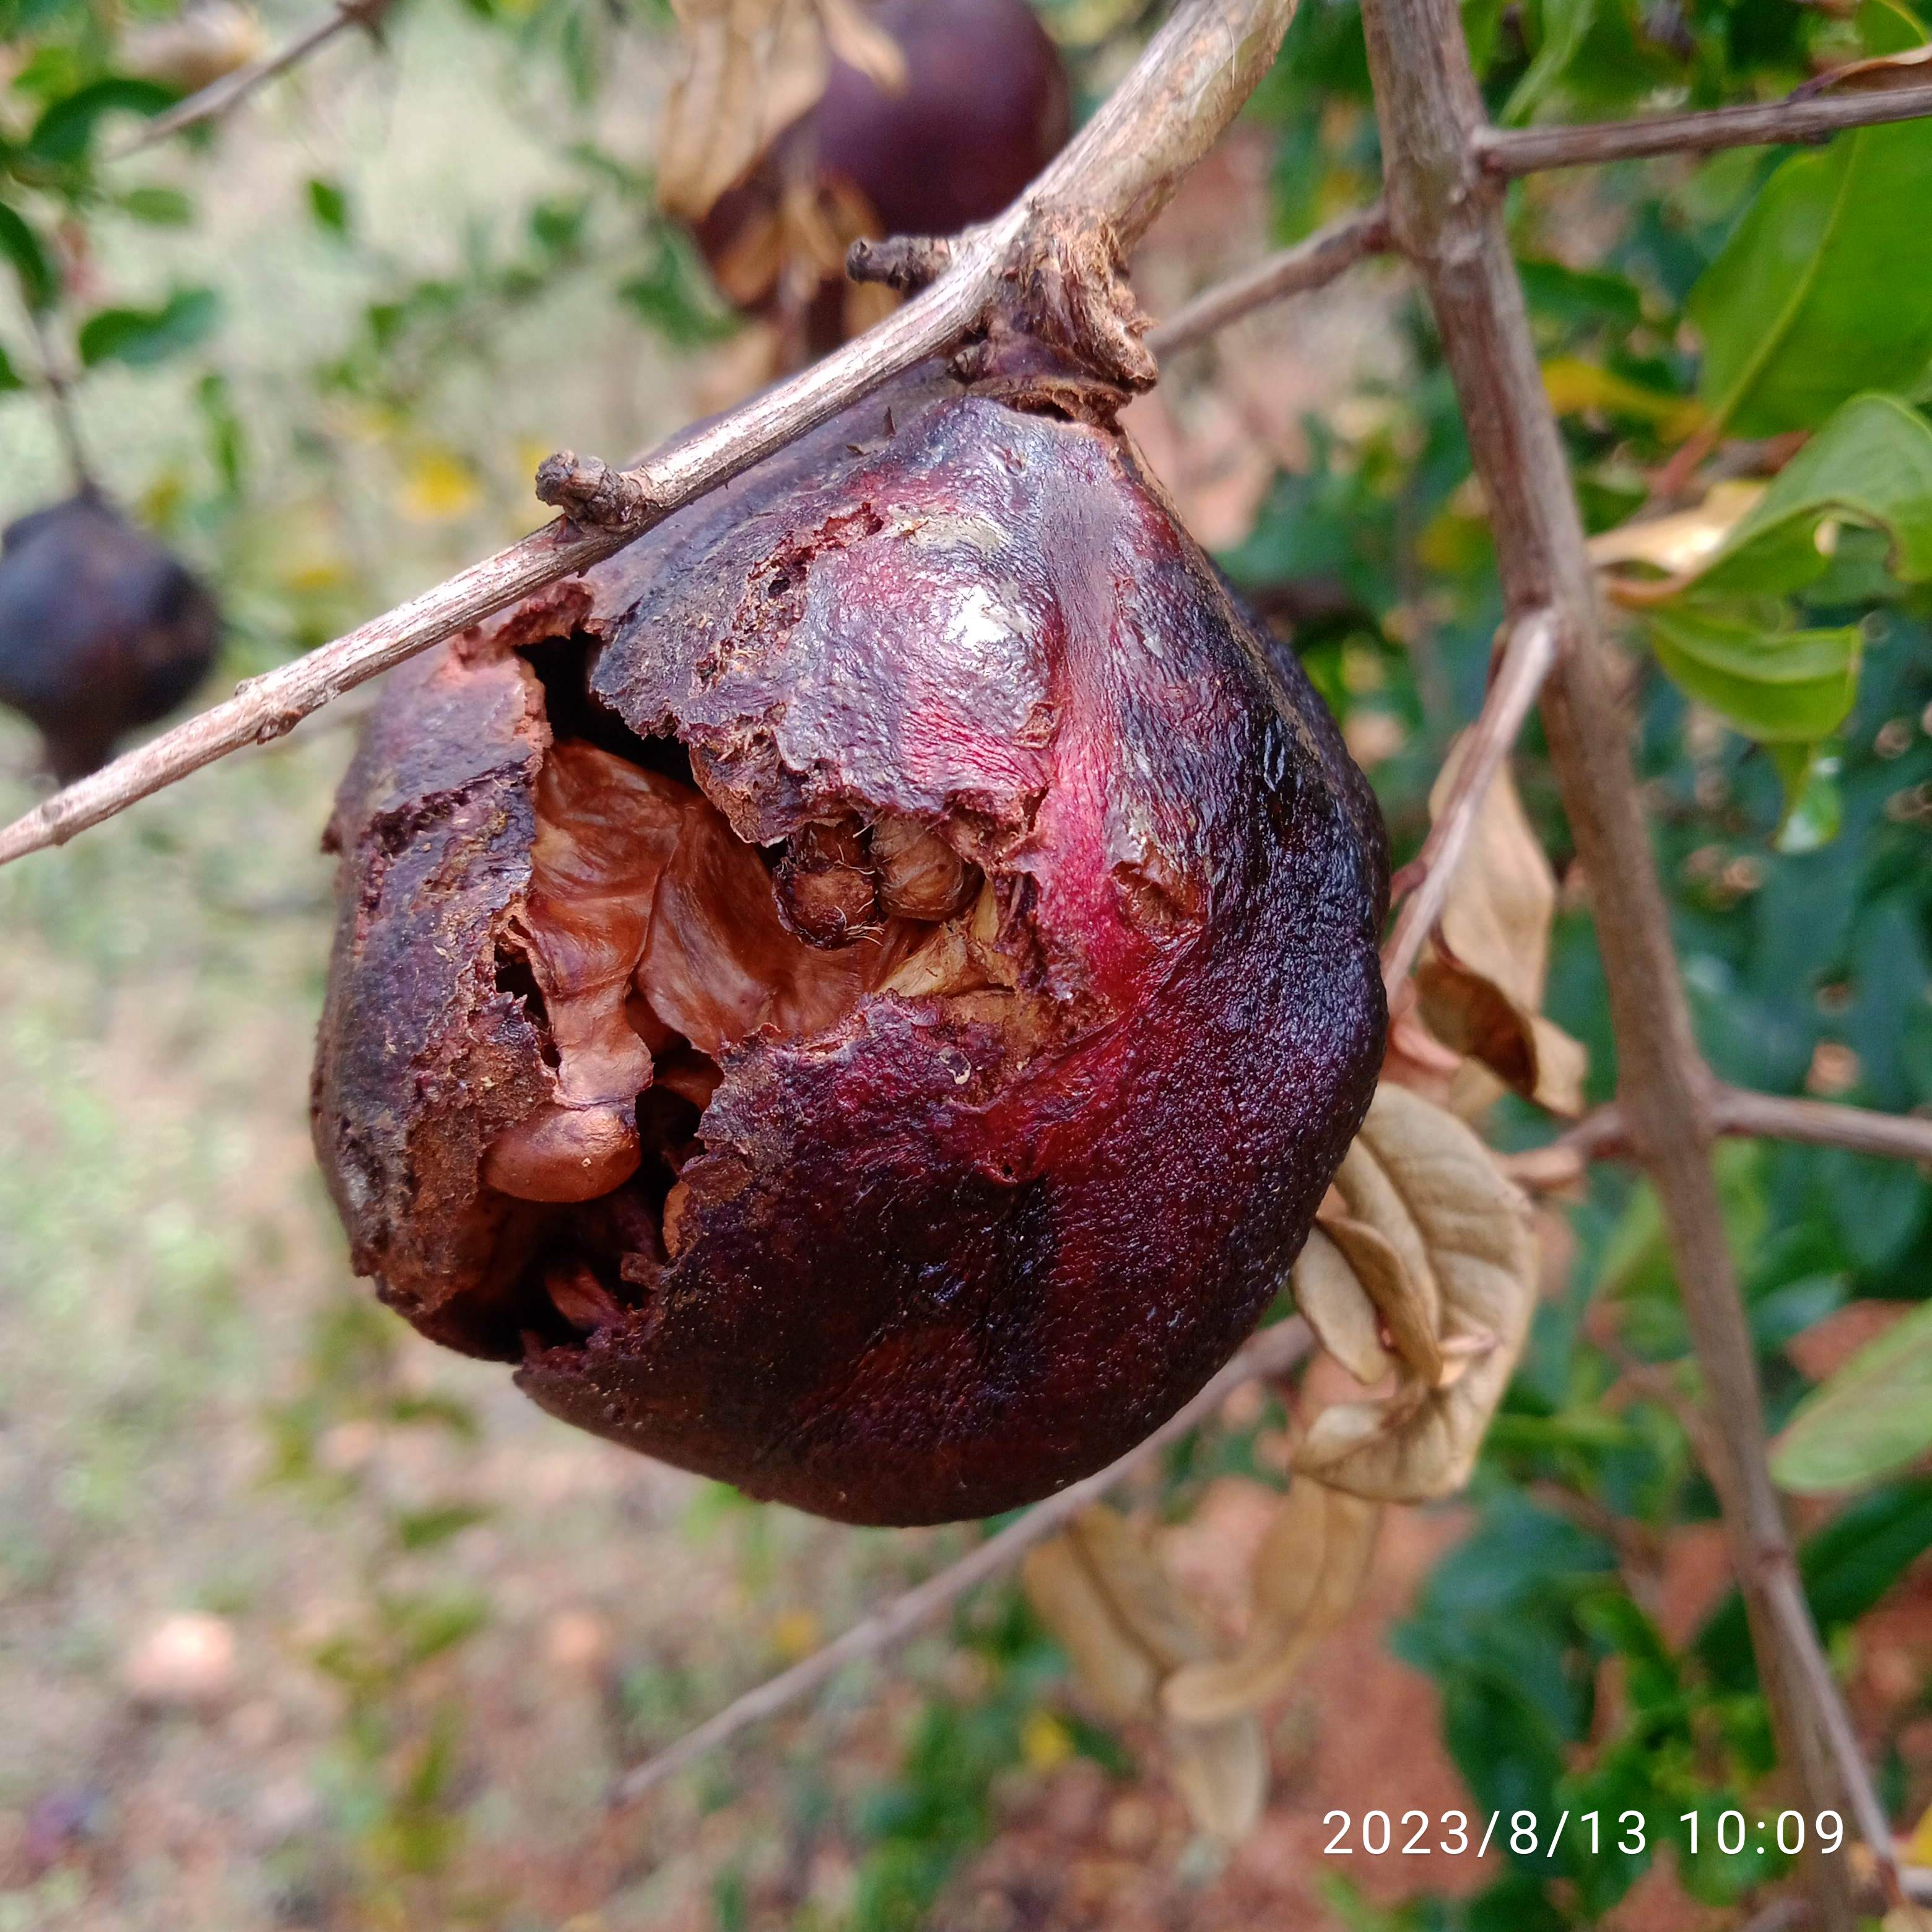
Label: Bacterial_Blight